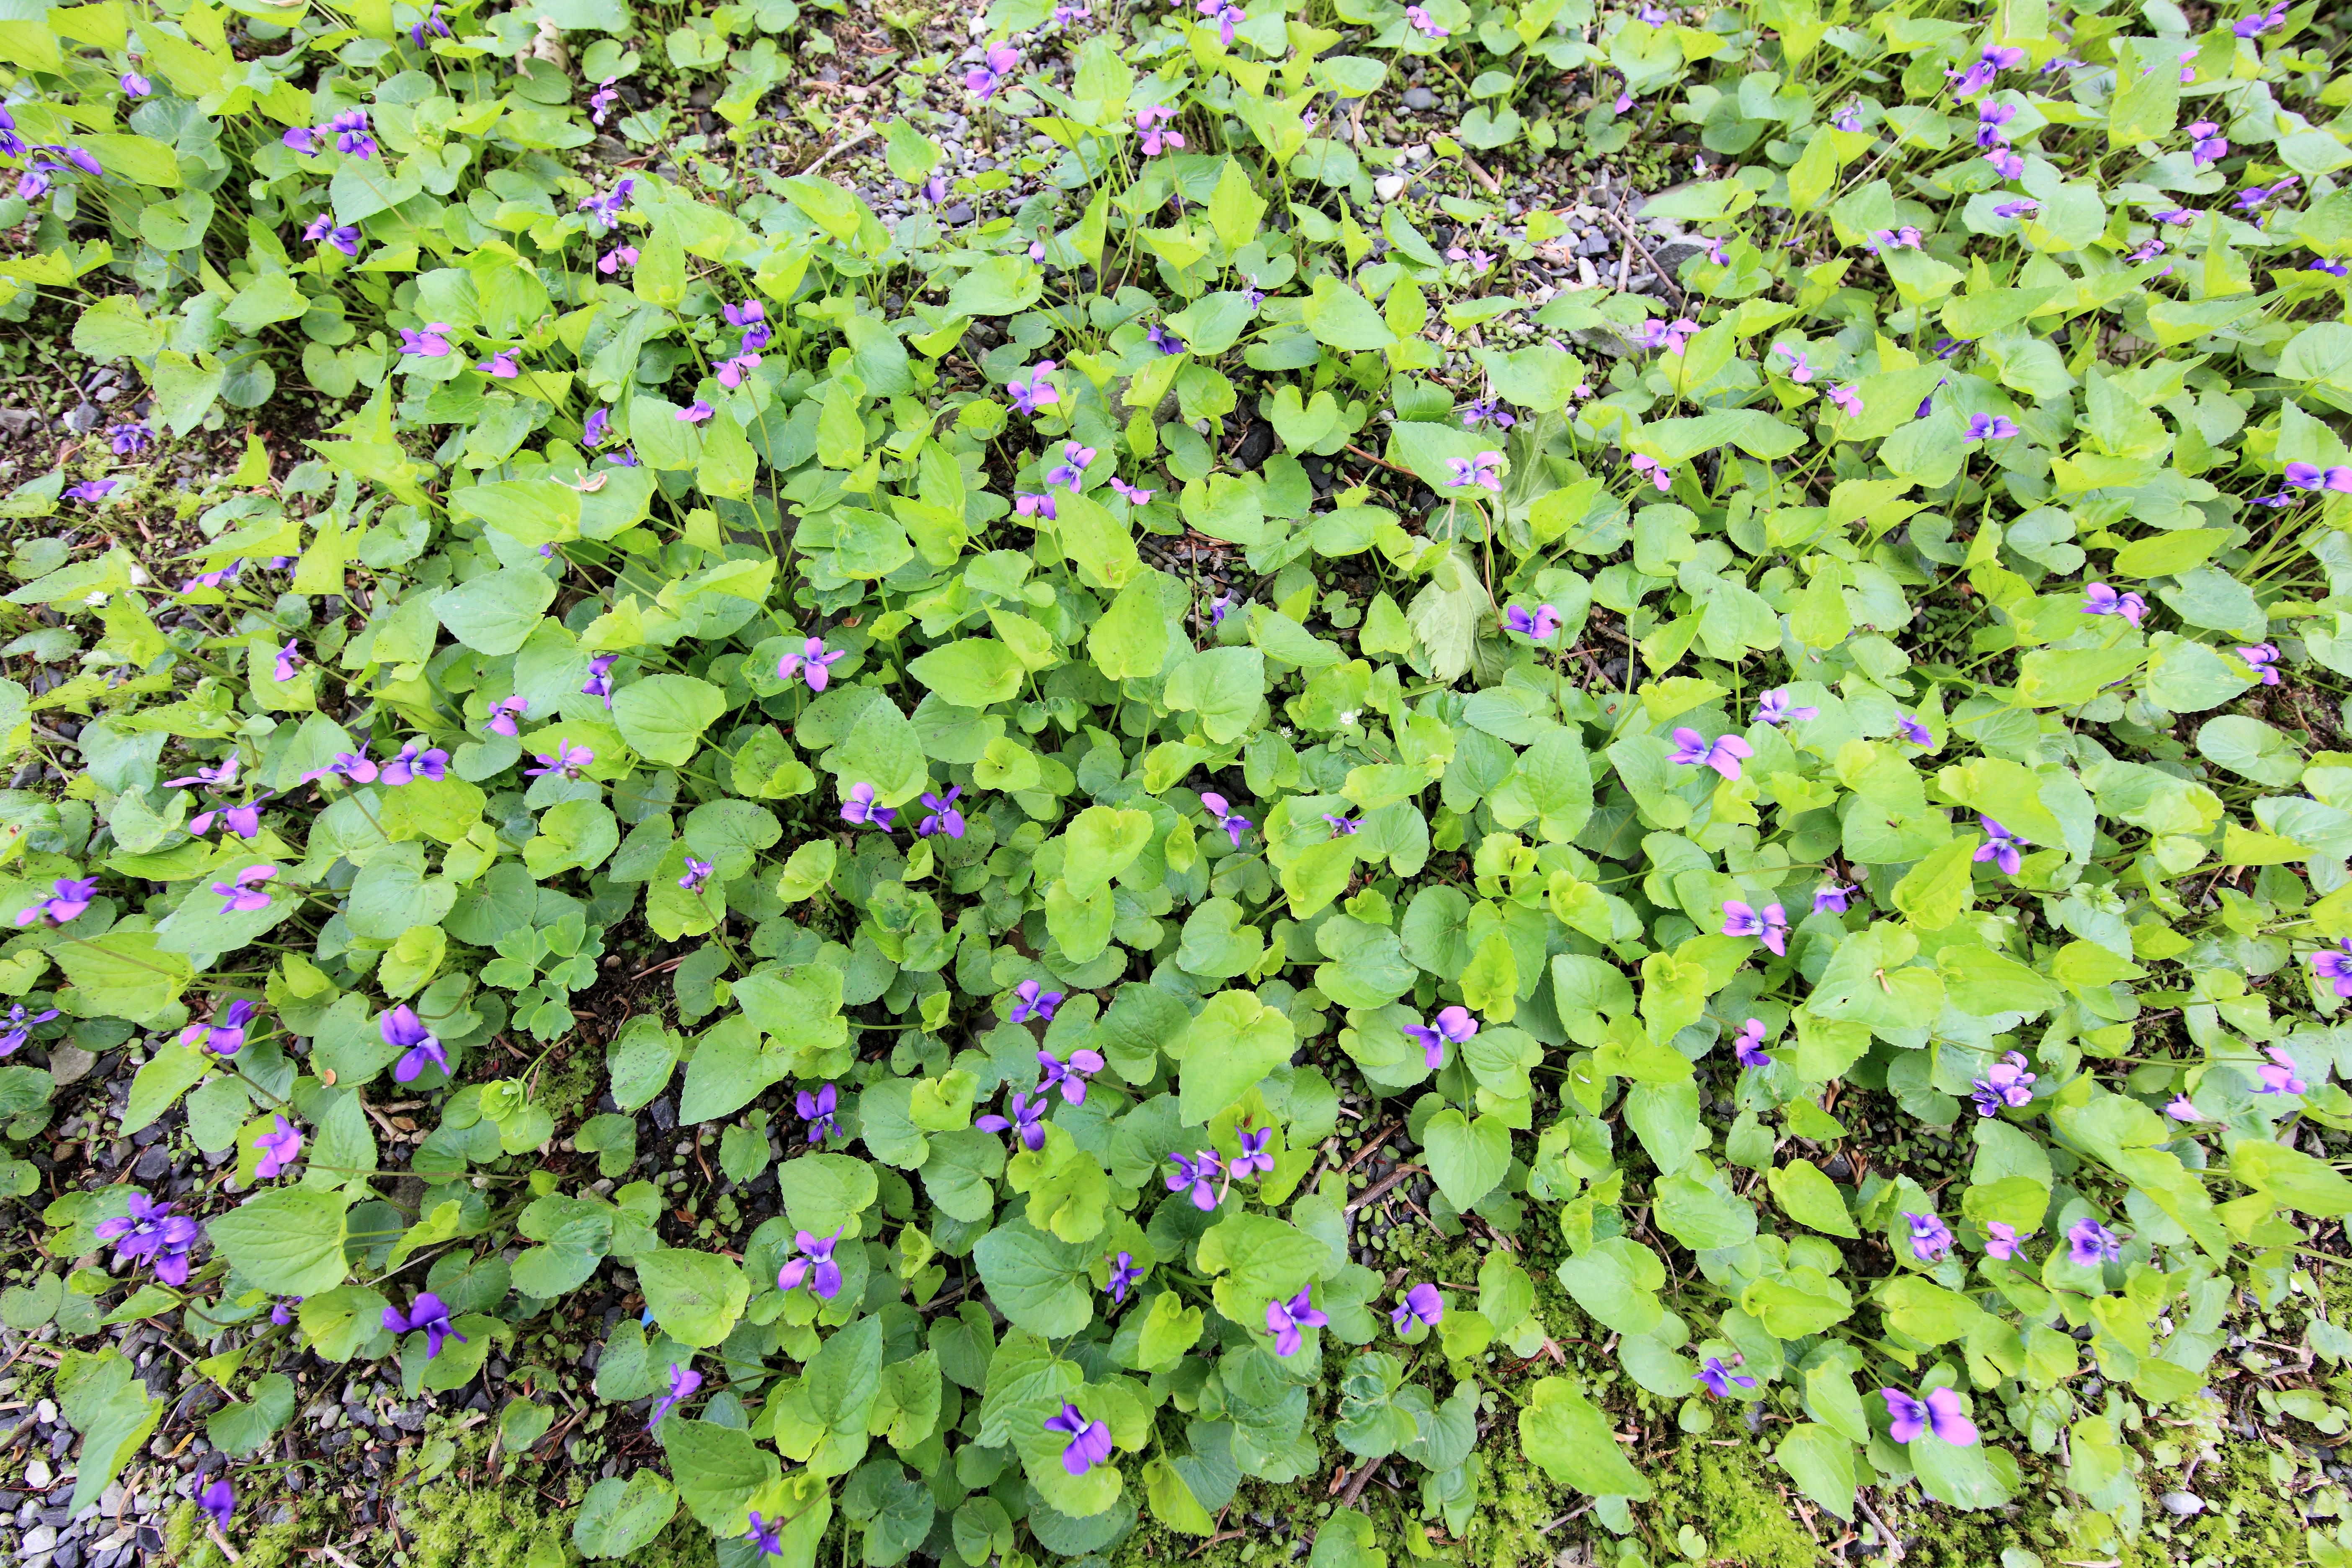
blossom, plant, leaf, flower, pattern, high, herb, produce, crop, wildflower, weed, background, shrub, groundcover, wallpaper, 5d, hires, markii, ecosystem, hi, res, resolution, iwate, tohno, toonoshi, denshoen, flowering plant, annual plant, land plant, violet family